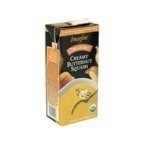
Item Name: IMAGINE SOUP BUTTERNUT SQUASH ORG, 32 OZ
Value: 32.0
Unit: Fl Oz

Price: 4.975